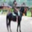
Label: horse